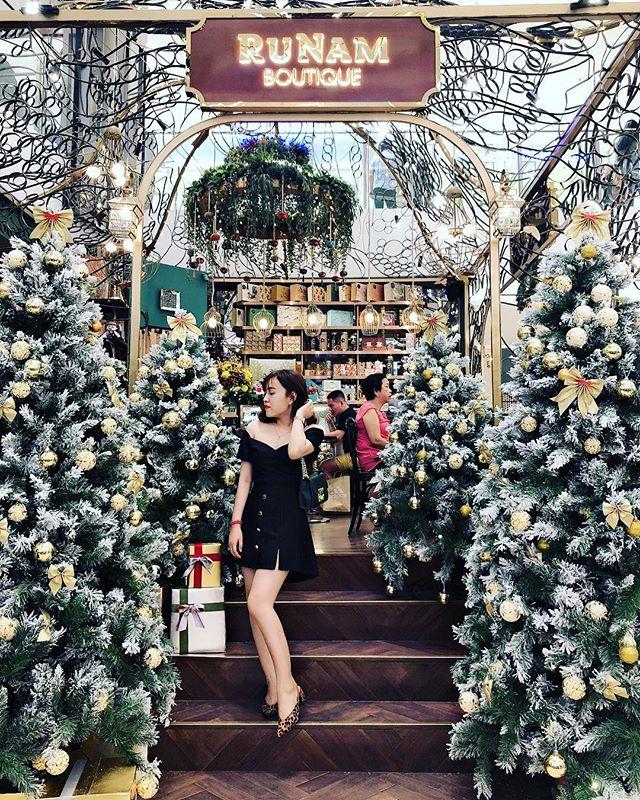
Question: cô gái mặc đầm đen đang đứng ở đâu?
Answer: cô ấy đứng trên bậc thang trước cửa hàng